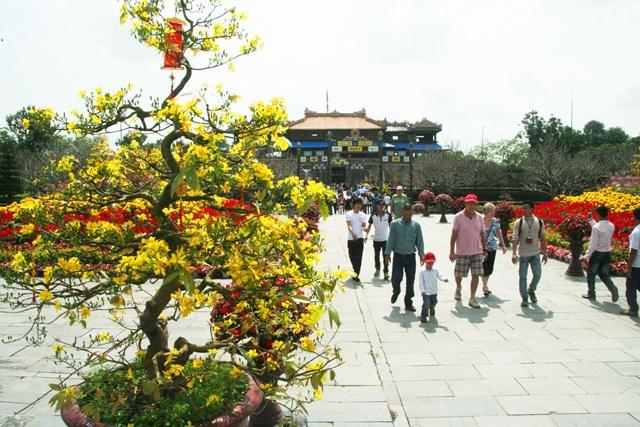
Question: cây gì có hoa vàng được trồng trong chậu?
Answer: cây có hoa vàng được trồng trong chậu là cây mai